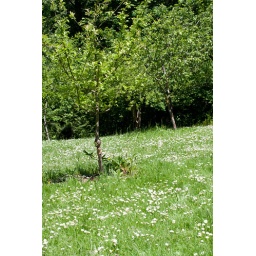
Some fruit trees in the orchard